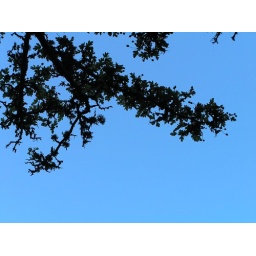
Hawthorn branch against the blue blue sky